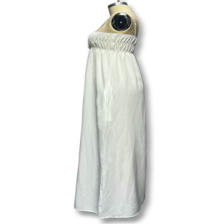
Label: Model